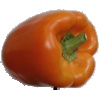
Label: orange_pepper